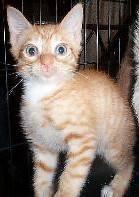
cat